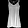
Label: Dress